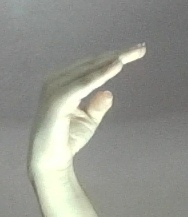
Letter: jeem